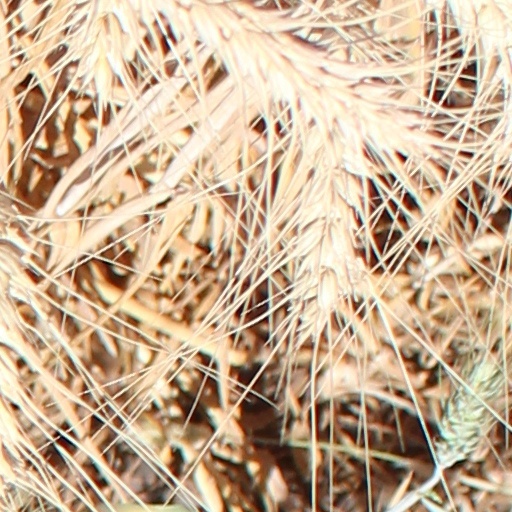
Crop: wheat